Eclipse of the Assassins

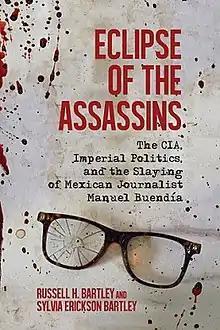
First edition

Eclipse of the Assassins. The CIA, Imperial Politics, and the Slaying of Mexican Journalist Manuel Buendía is a 2015 non-fiction book by historians Russell H. Bartley and Sylvia Erickson Bartley, published by University of Wisconsin Press. It discusses the murder of Manuel Buendía, and derives its title from a solar eclipse that took place over Mexico on May 30, 1984, the date of his assassination.